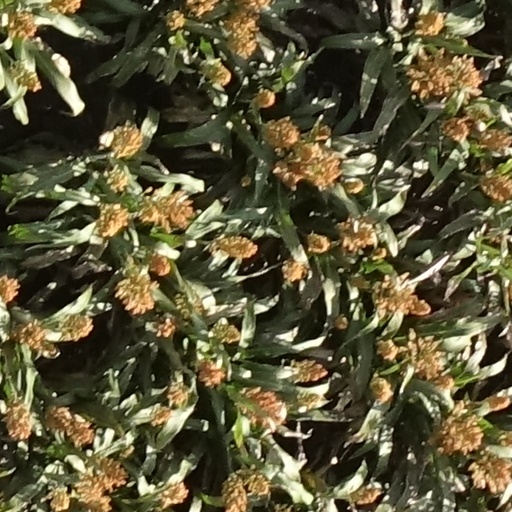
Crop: sorghum